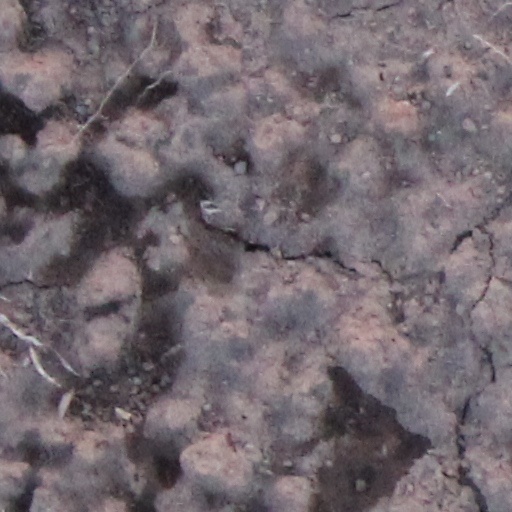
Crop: wheat